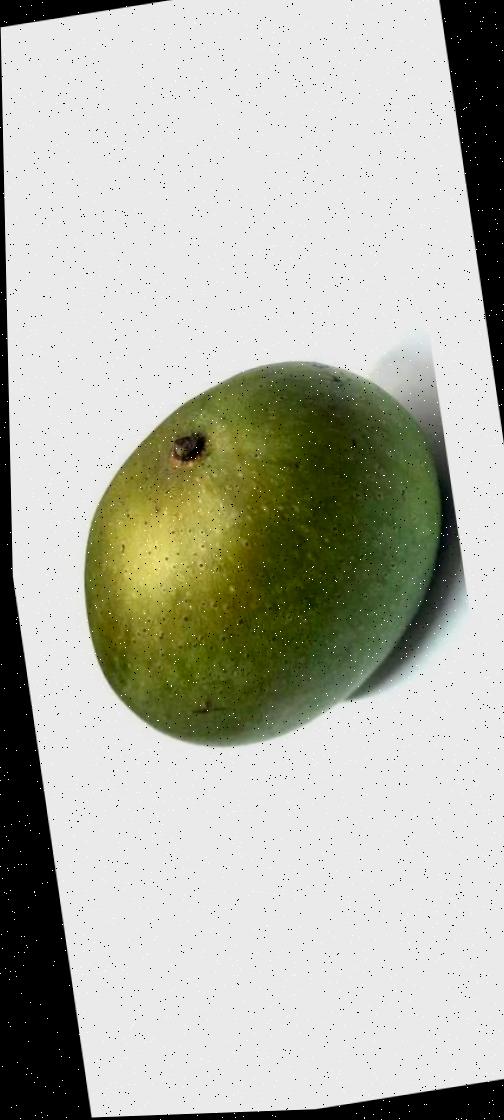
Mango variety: Ashshina Zhinuk